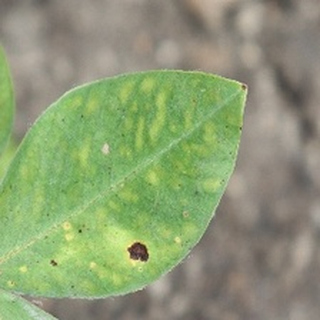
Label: groundnut_late_leaf_spot